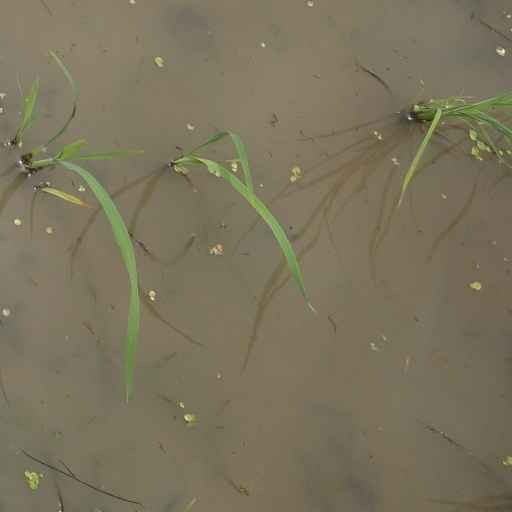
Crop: rice